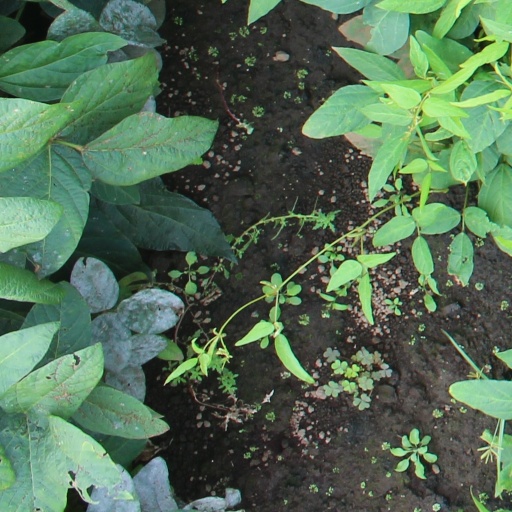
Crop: soybean